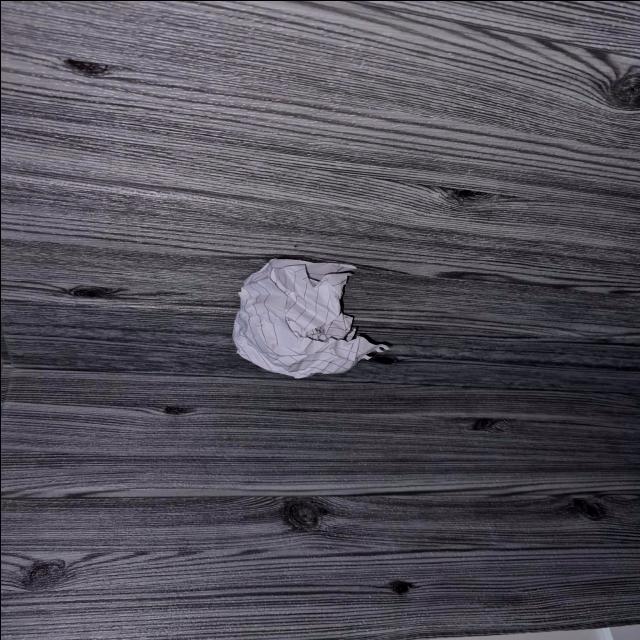
Label: tissues